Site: brandenburg
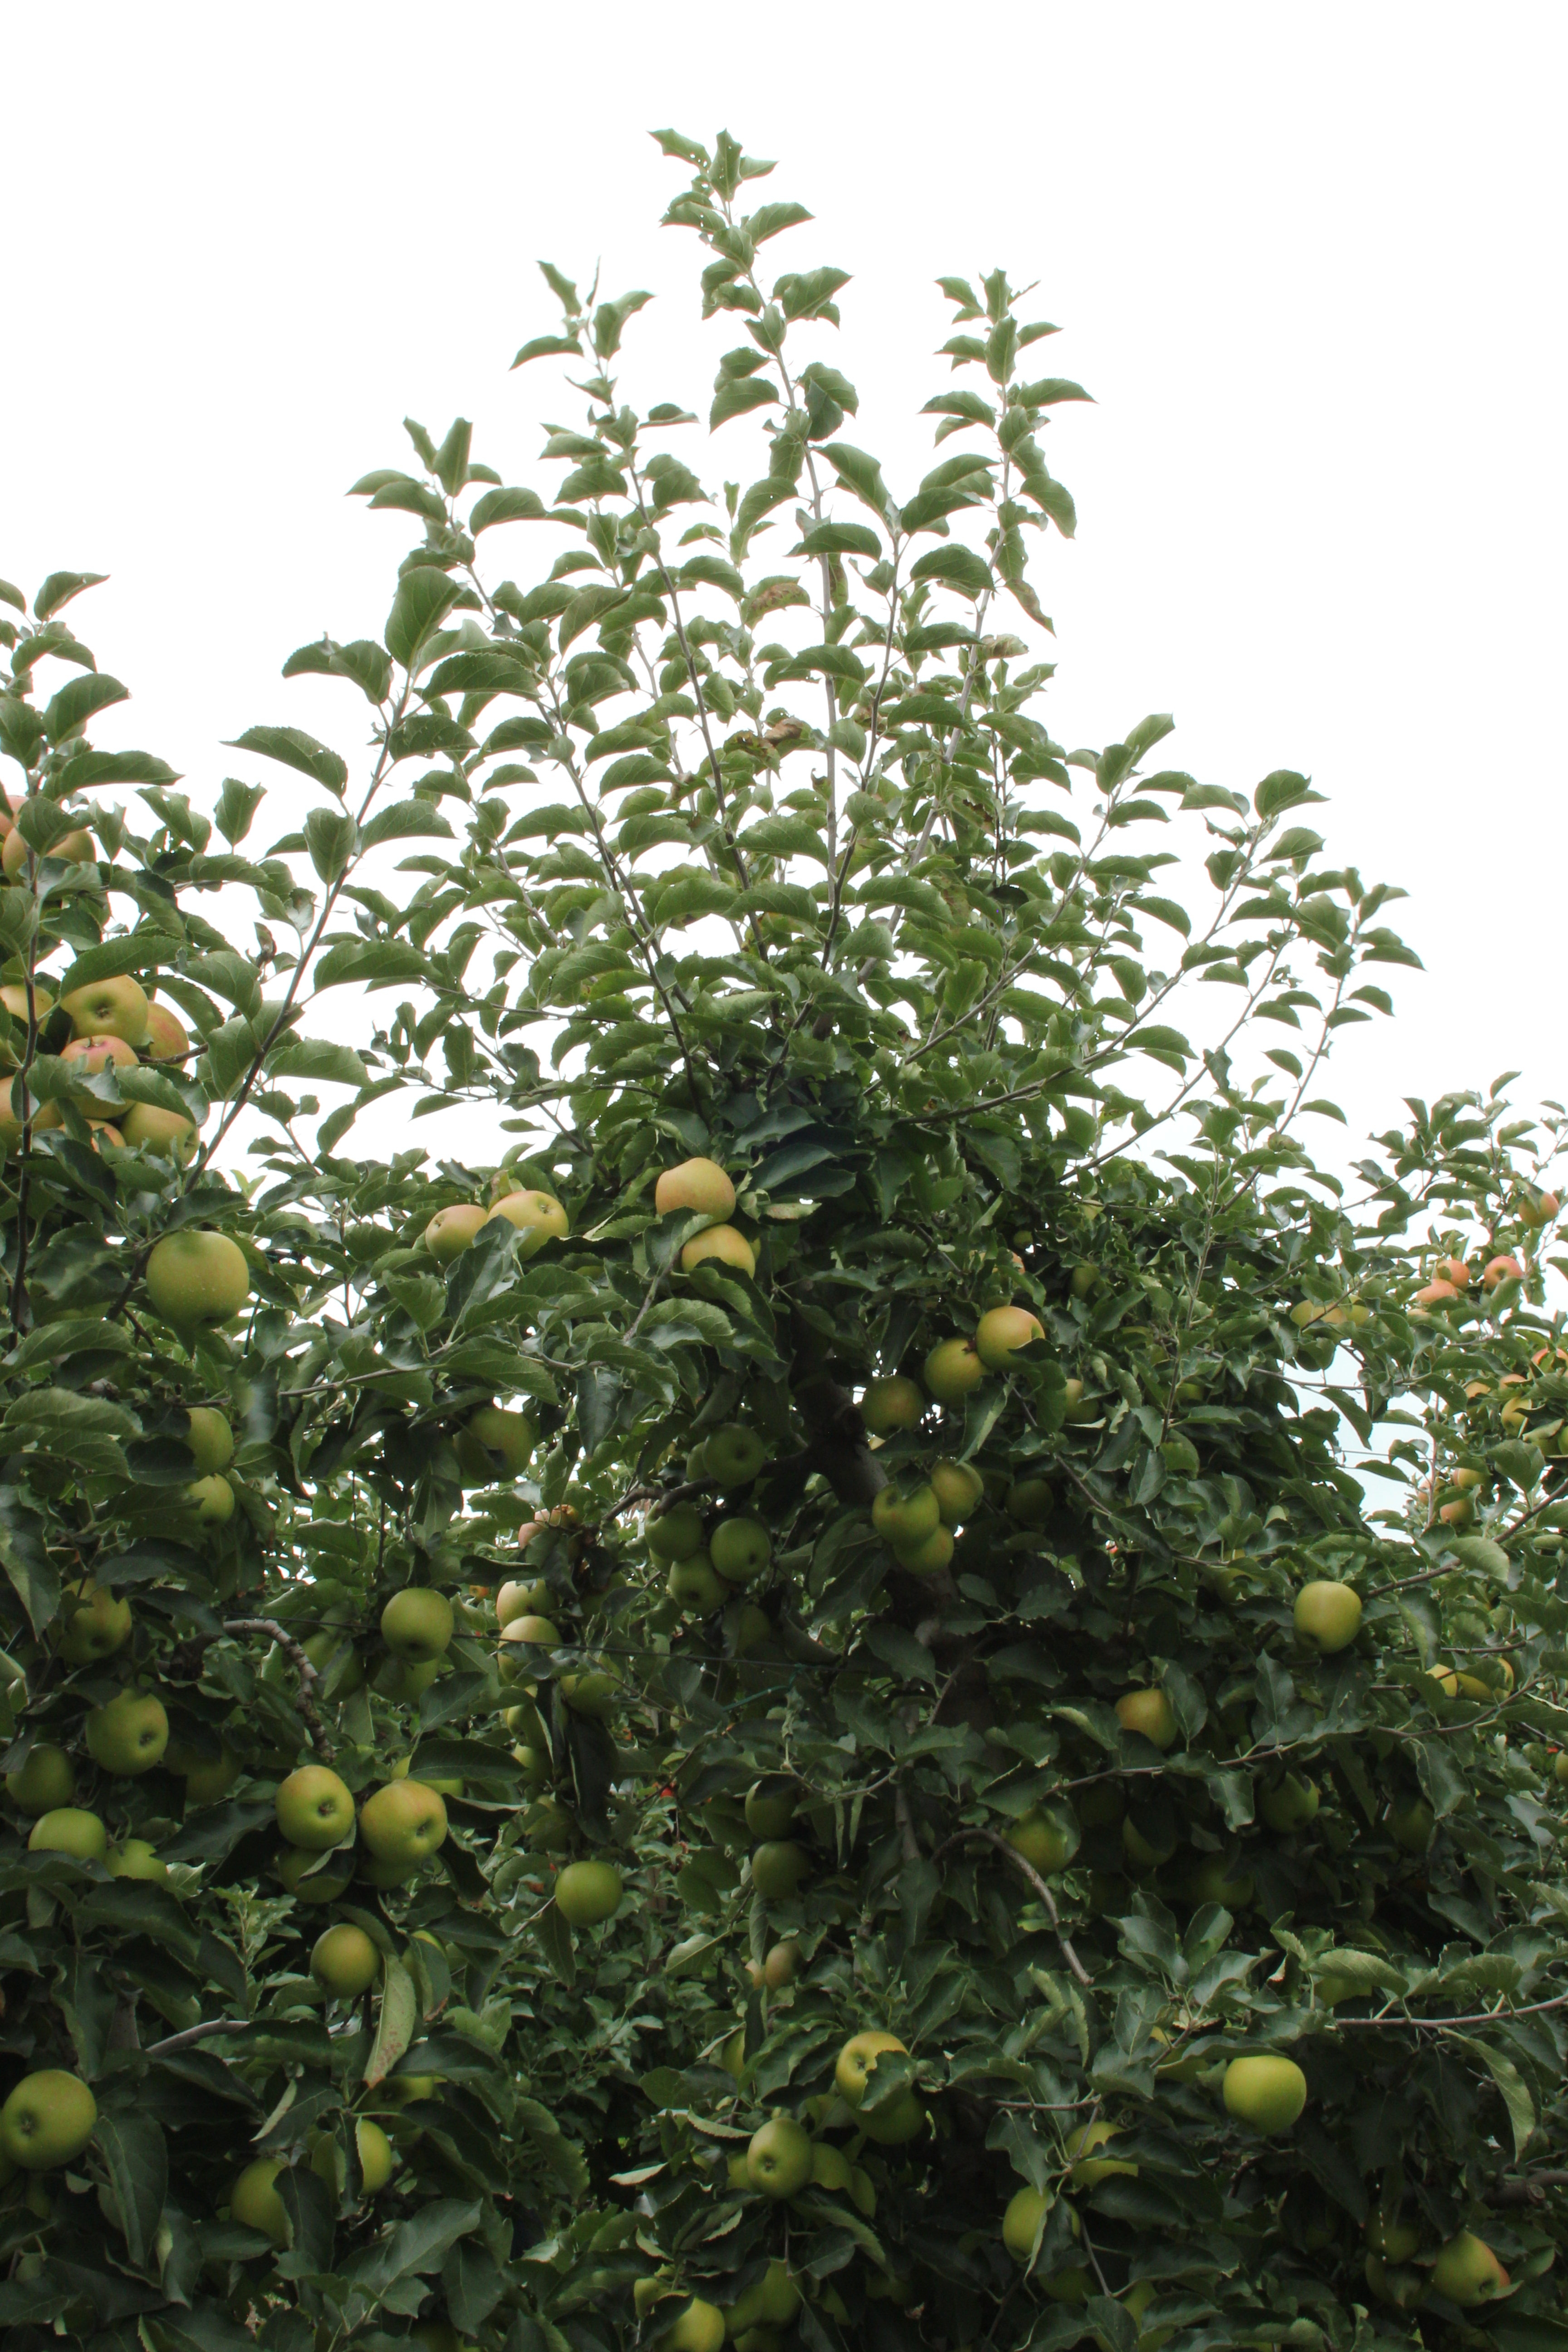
Growth stage (BBCH 87): Maturity of fruit and seed